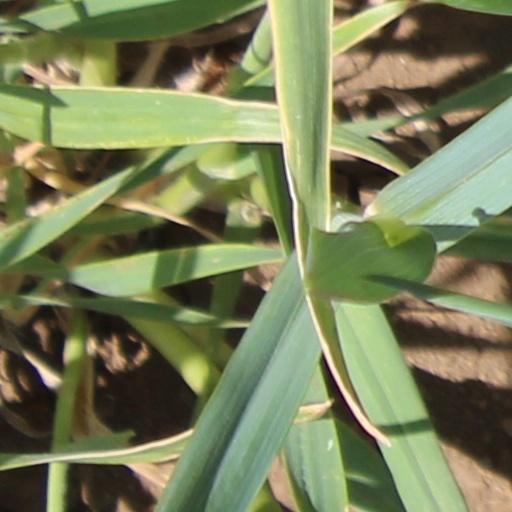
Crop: wheat